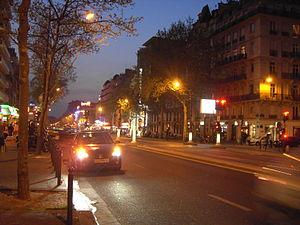
Montparnasse en soire